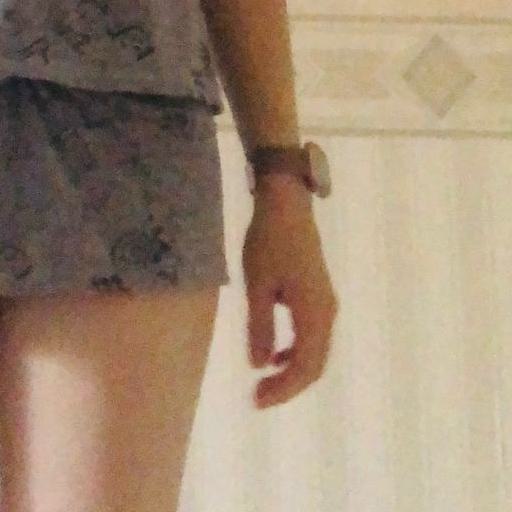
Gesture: no_gesture